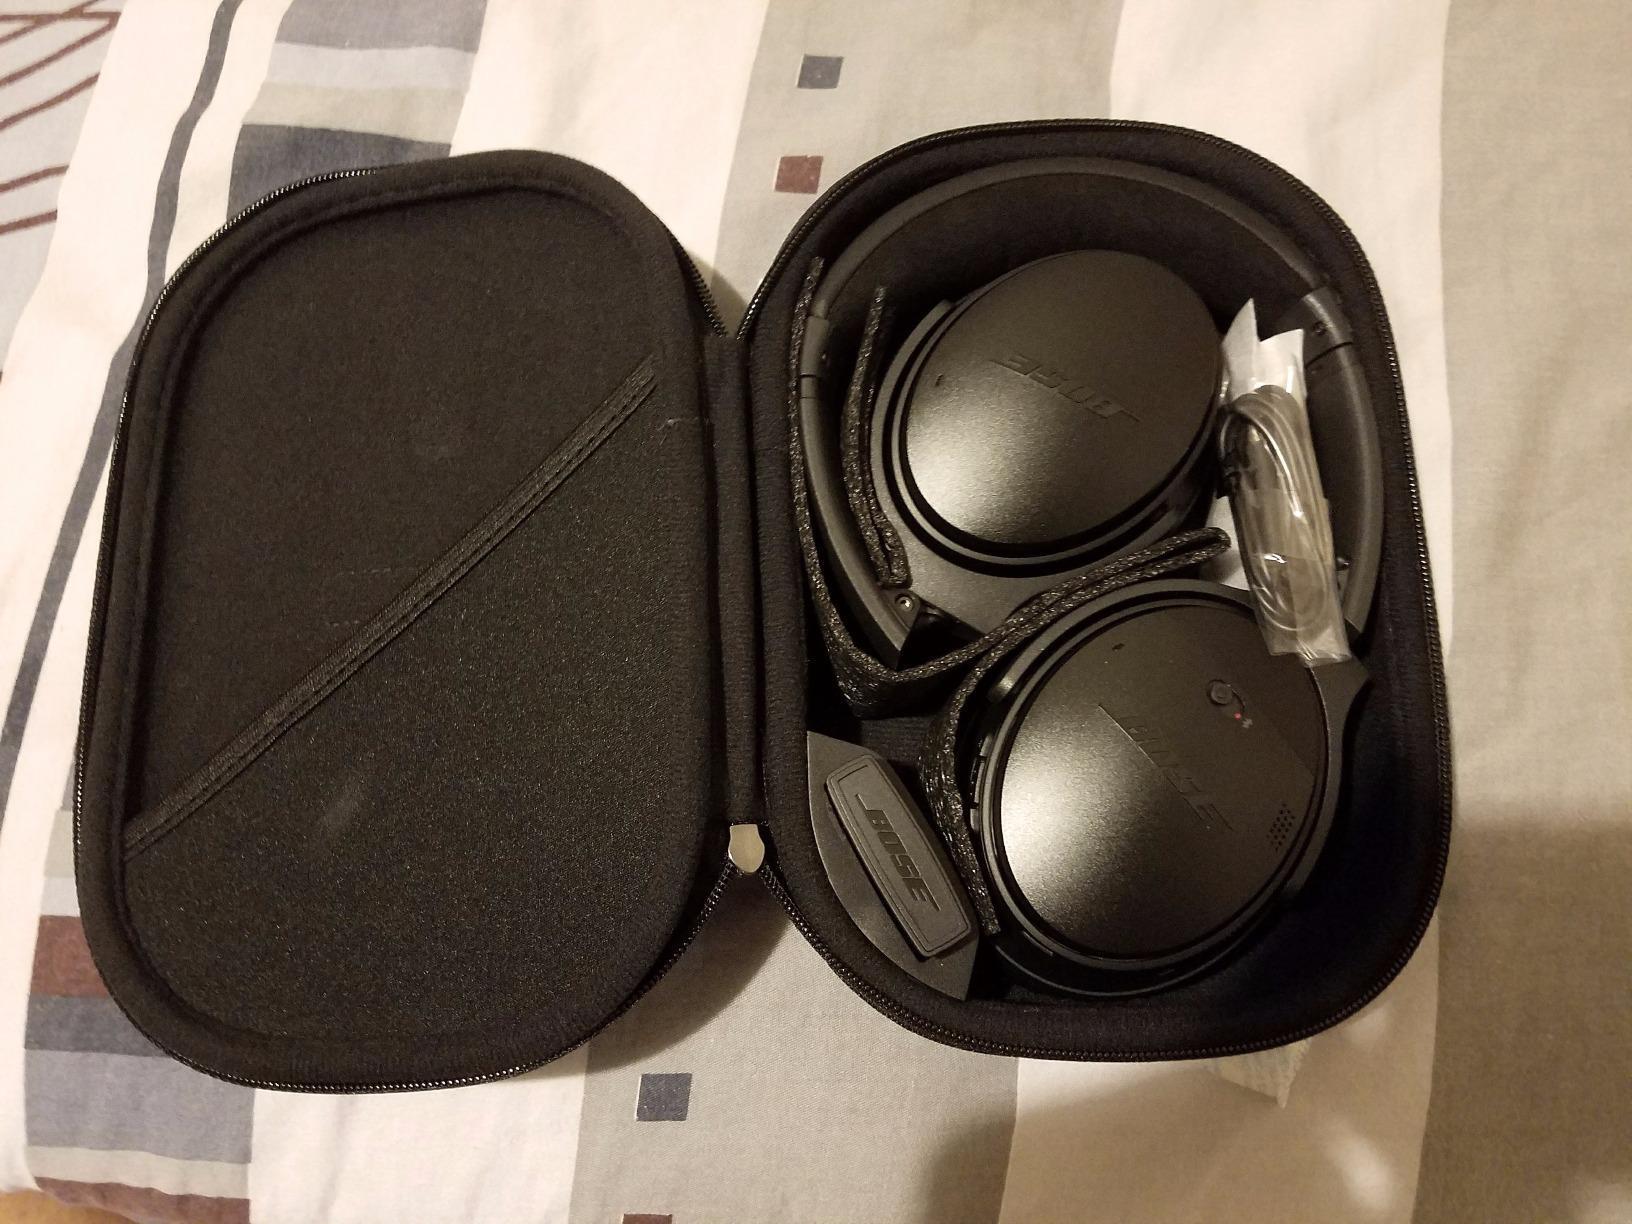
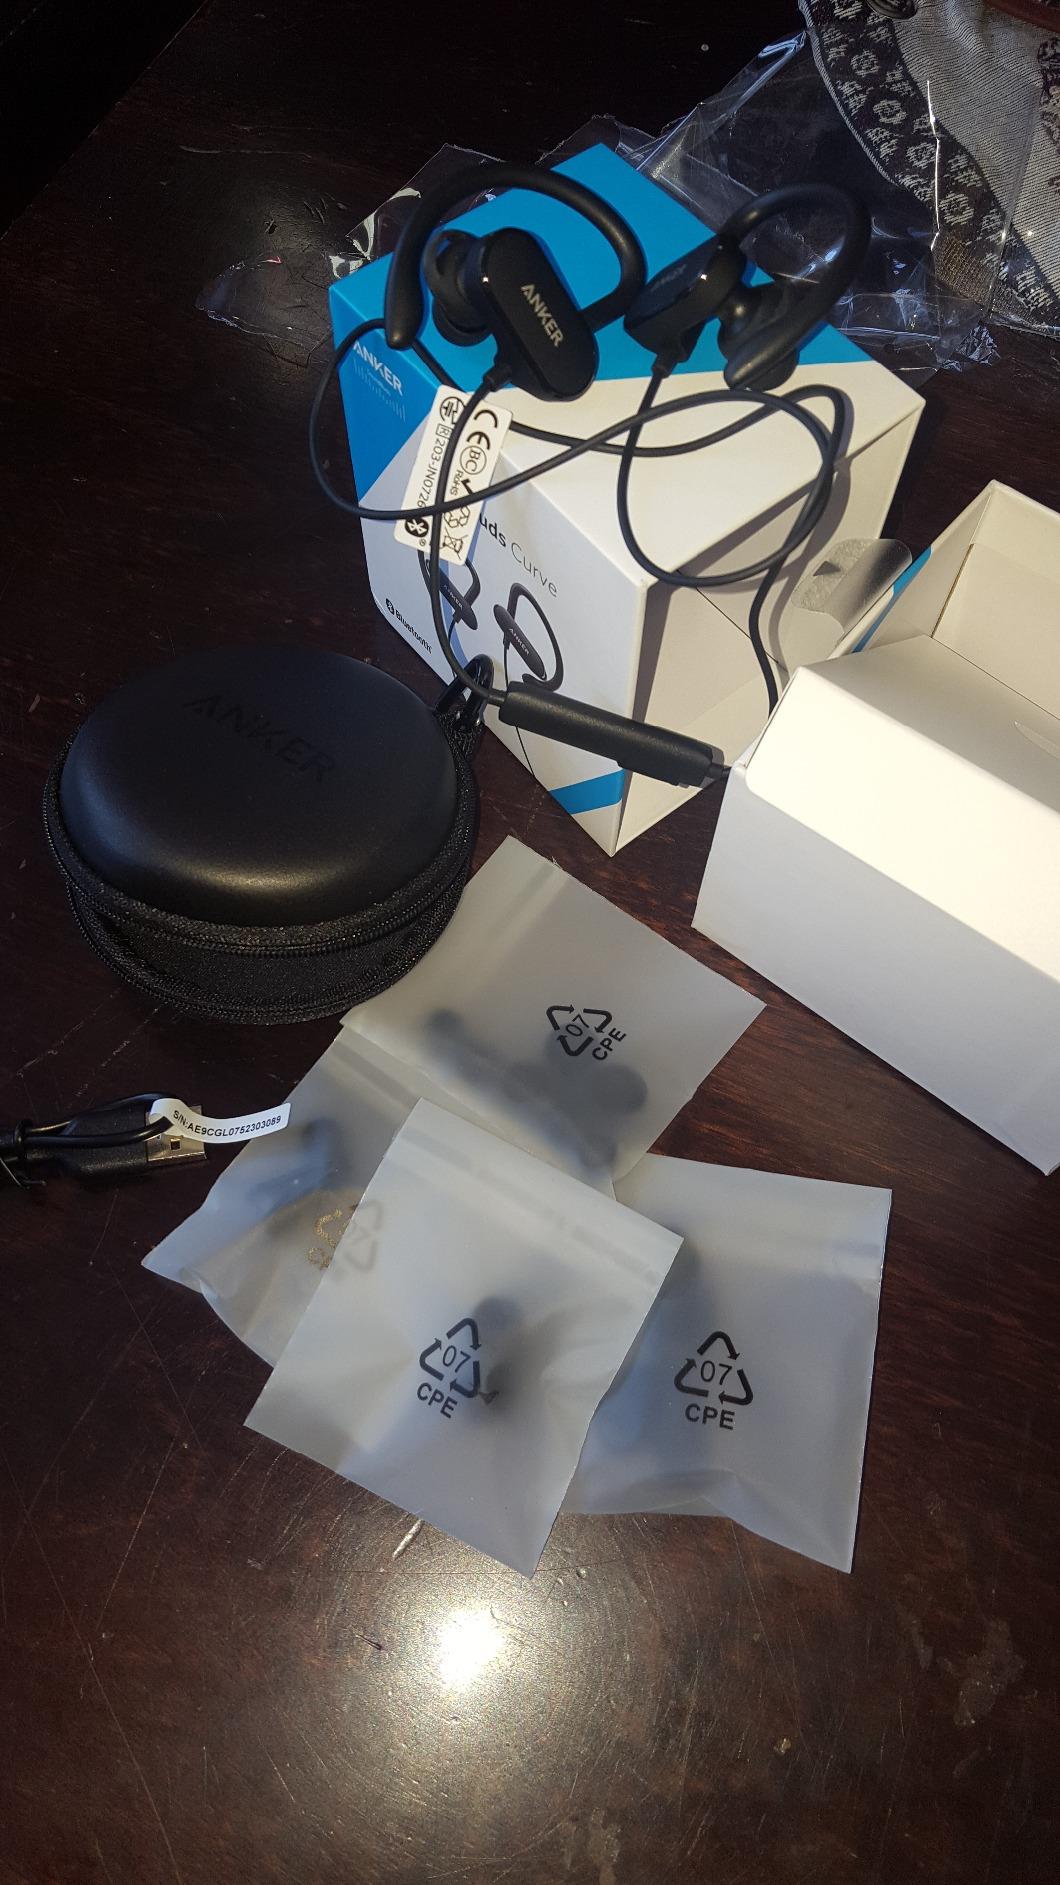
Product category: headphones
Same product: no